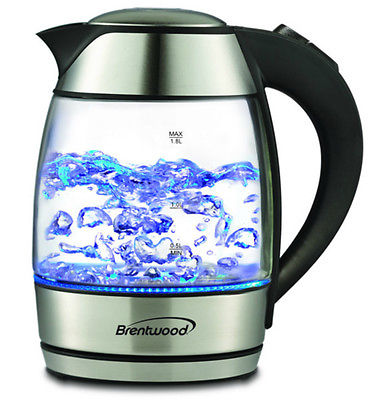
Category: kettle